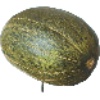
Label: Melon Piel de Sapo 1